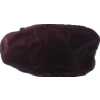
Label: dates